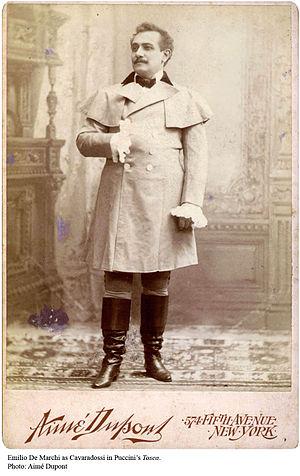
Emilio De Marchi, né le 6 janvier 1861 à Voghera et mort le 20 mars 1917 à Milan, est un ténor lyrique italien.